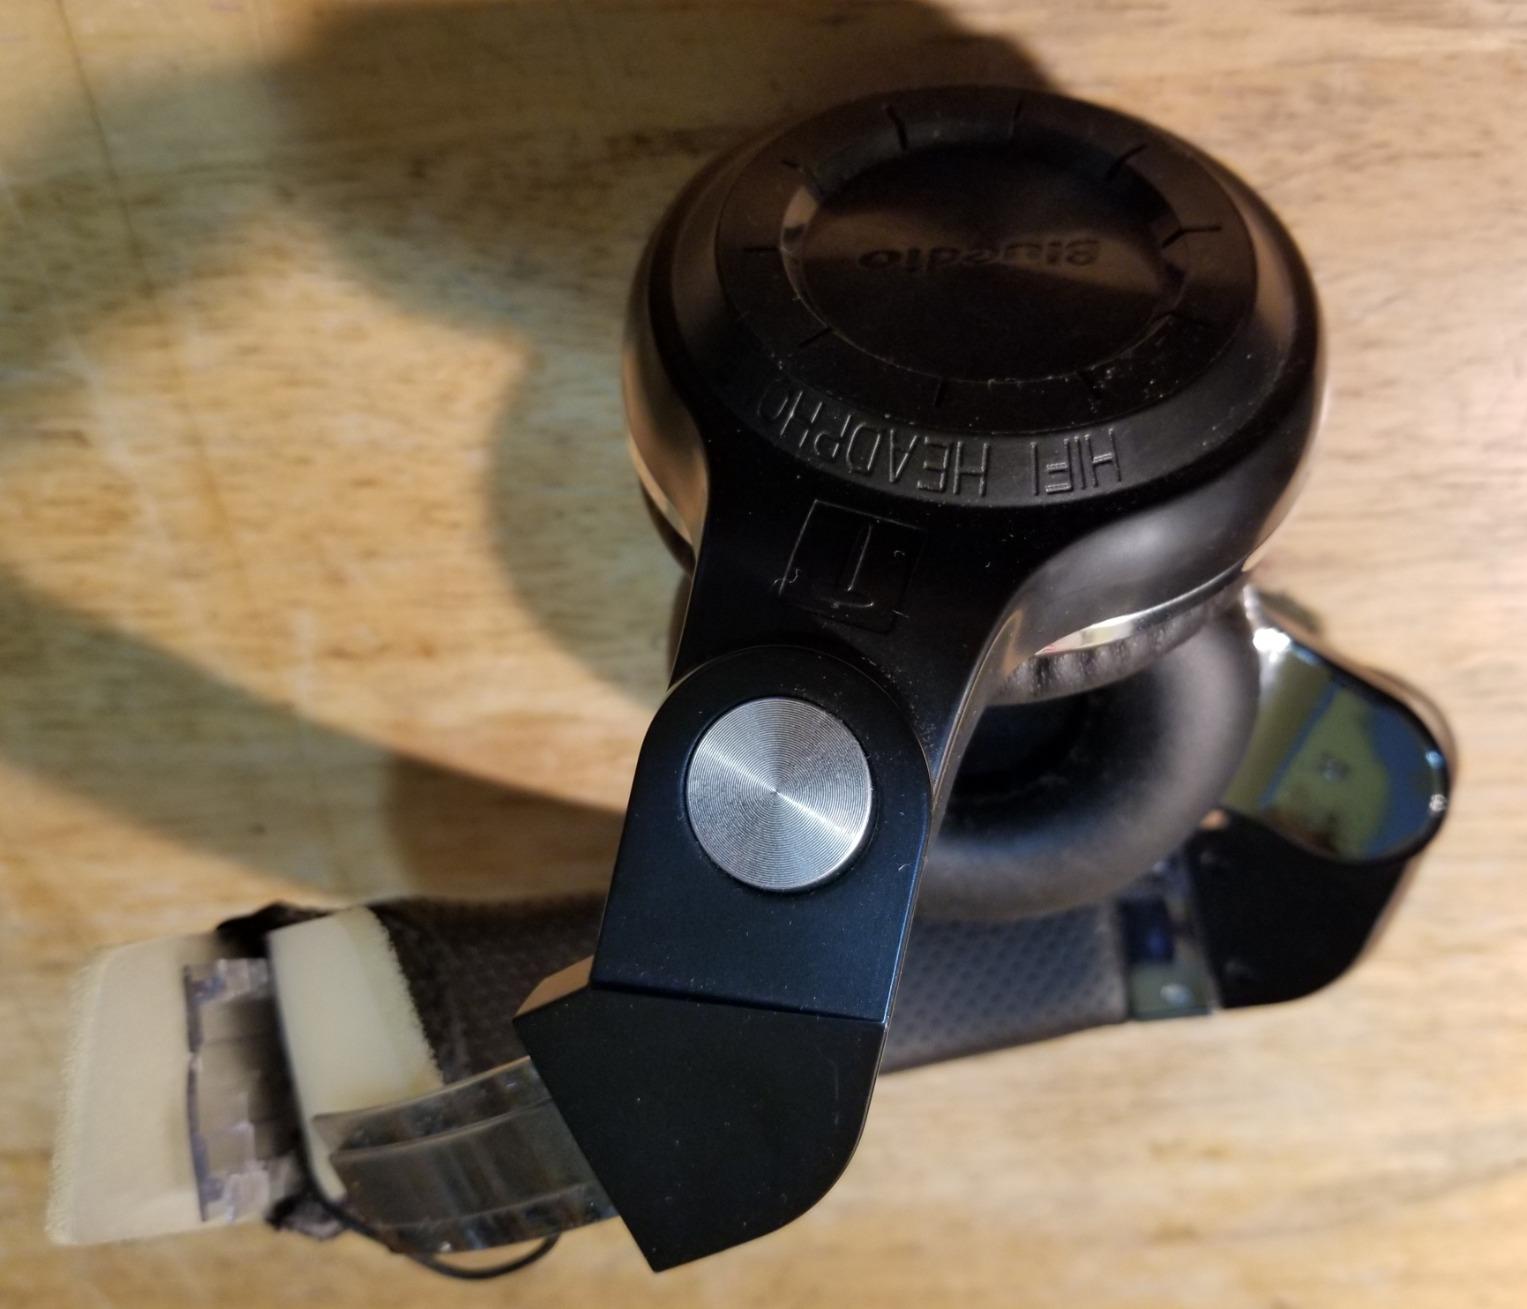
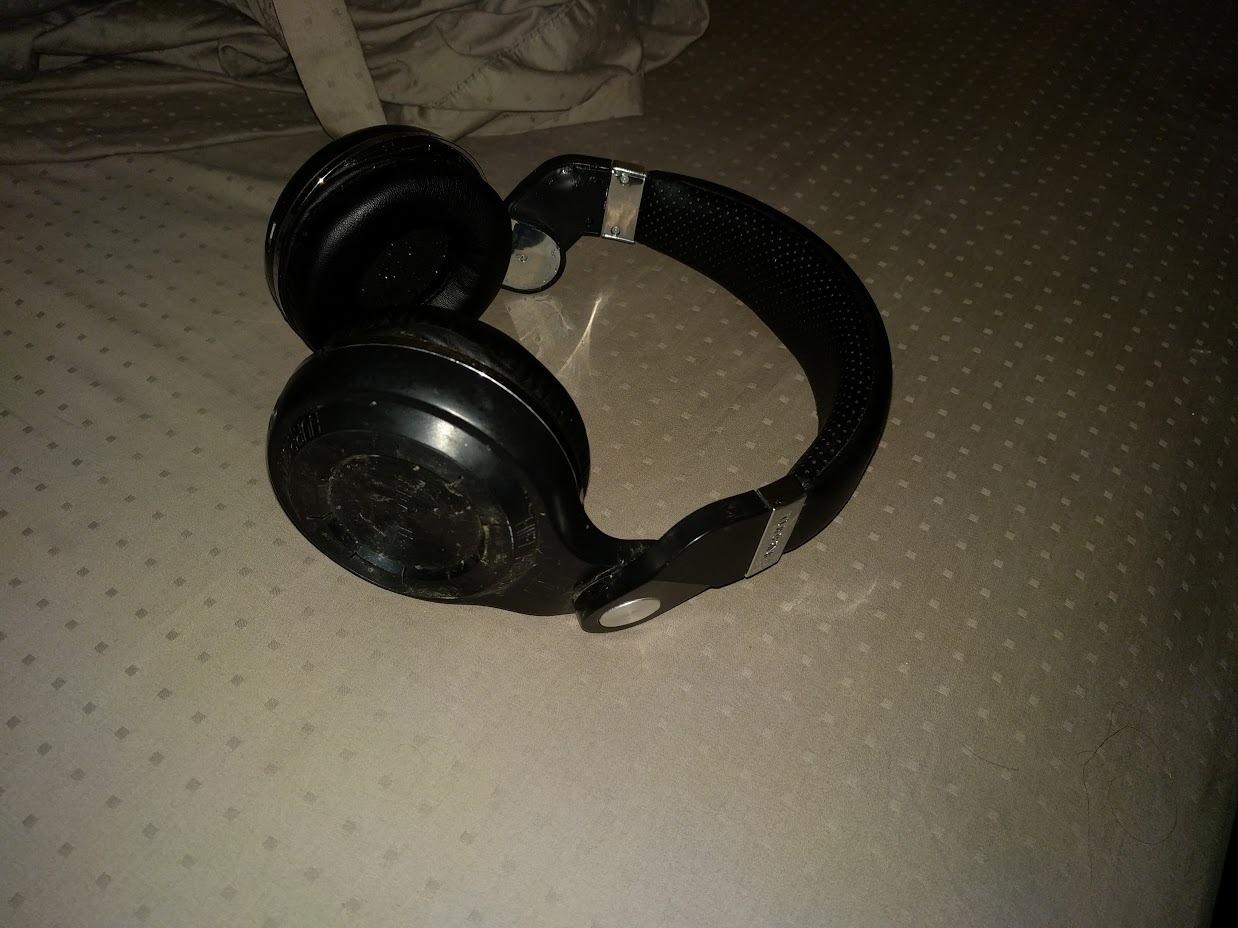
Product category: headphones
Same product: yes